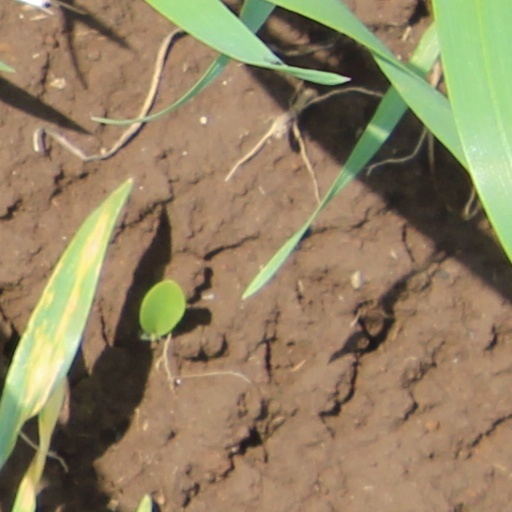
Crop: wheat